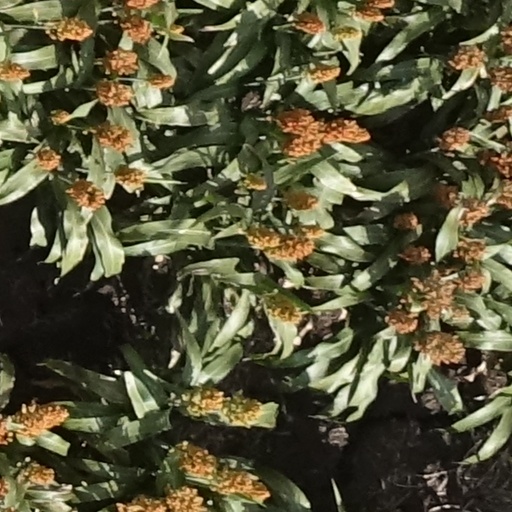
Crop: sorghum